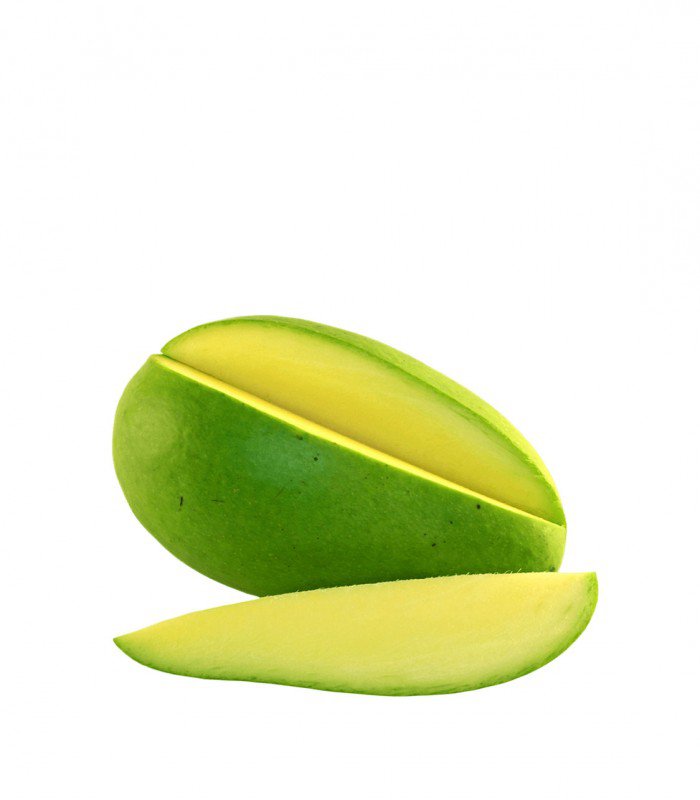
Label: Mango